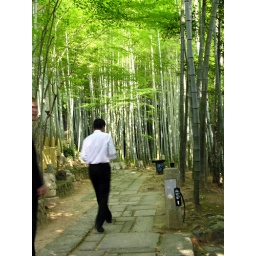
Man walking through bamboo forest in Kyoto.